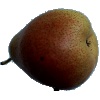
Label: Pear Forelle 1